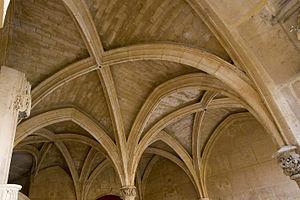
Arcades de l'Hôtel de Cluny à Paris. Préau du jardin. Auteur Lefebvre Didier
Le musée de Cluny, de son nom officiel Musée national du Moyen Âge - Thermes et hôtel de Cluny, est situé dans le 5ᵉ arrondissement de Paris, au cœur du Quartier latin, dans un hôtel particulier du XIIIᵉ siècle : l'hôtel de Cluny. Il possède l'une des plus importantes collections mondiales d'objets et d'œuvres d'art de l'époque médiévale et les thermes de Cluny, qui y sont contigus, en font également partie.